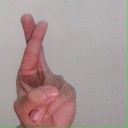
अक्षर: र